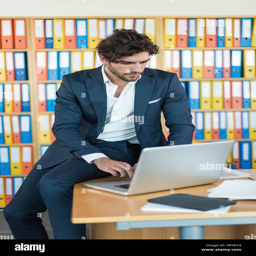
portrait of a stylish executive sitting on the desk in an office , using a laptop and typing .